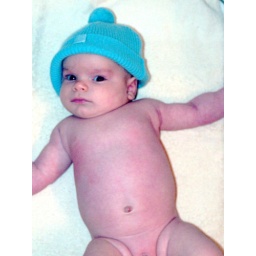
cat in a hat